Jay Farrar

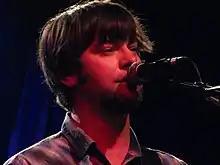
Farrar performing at the El Rey Theatre in April 2007

Jay Stuart Farrar (born December 26, 1966) is an American songwriter and musician based in St. Louis. A member of two critically acclaimed music groups, Uncle Tupelo and Son Volt, he began his solo music career in 2001. Beyond his talent as a songwriter, he plays guitar, piano, harmonica, and is a vocalist.